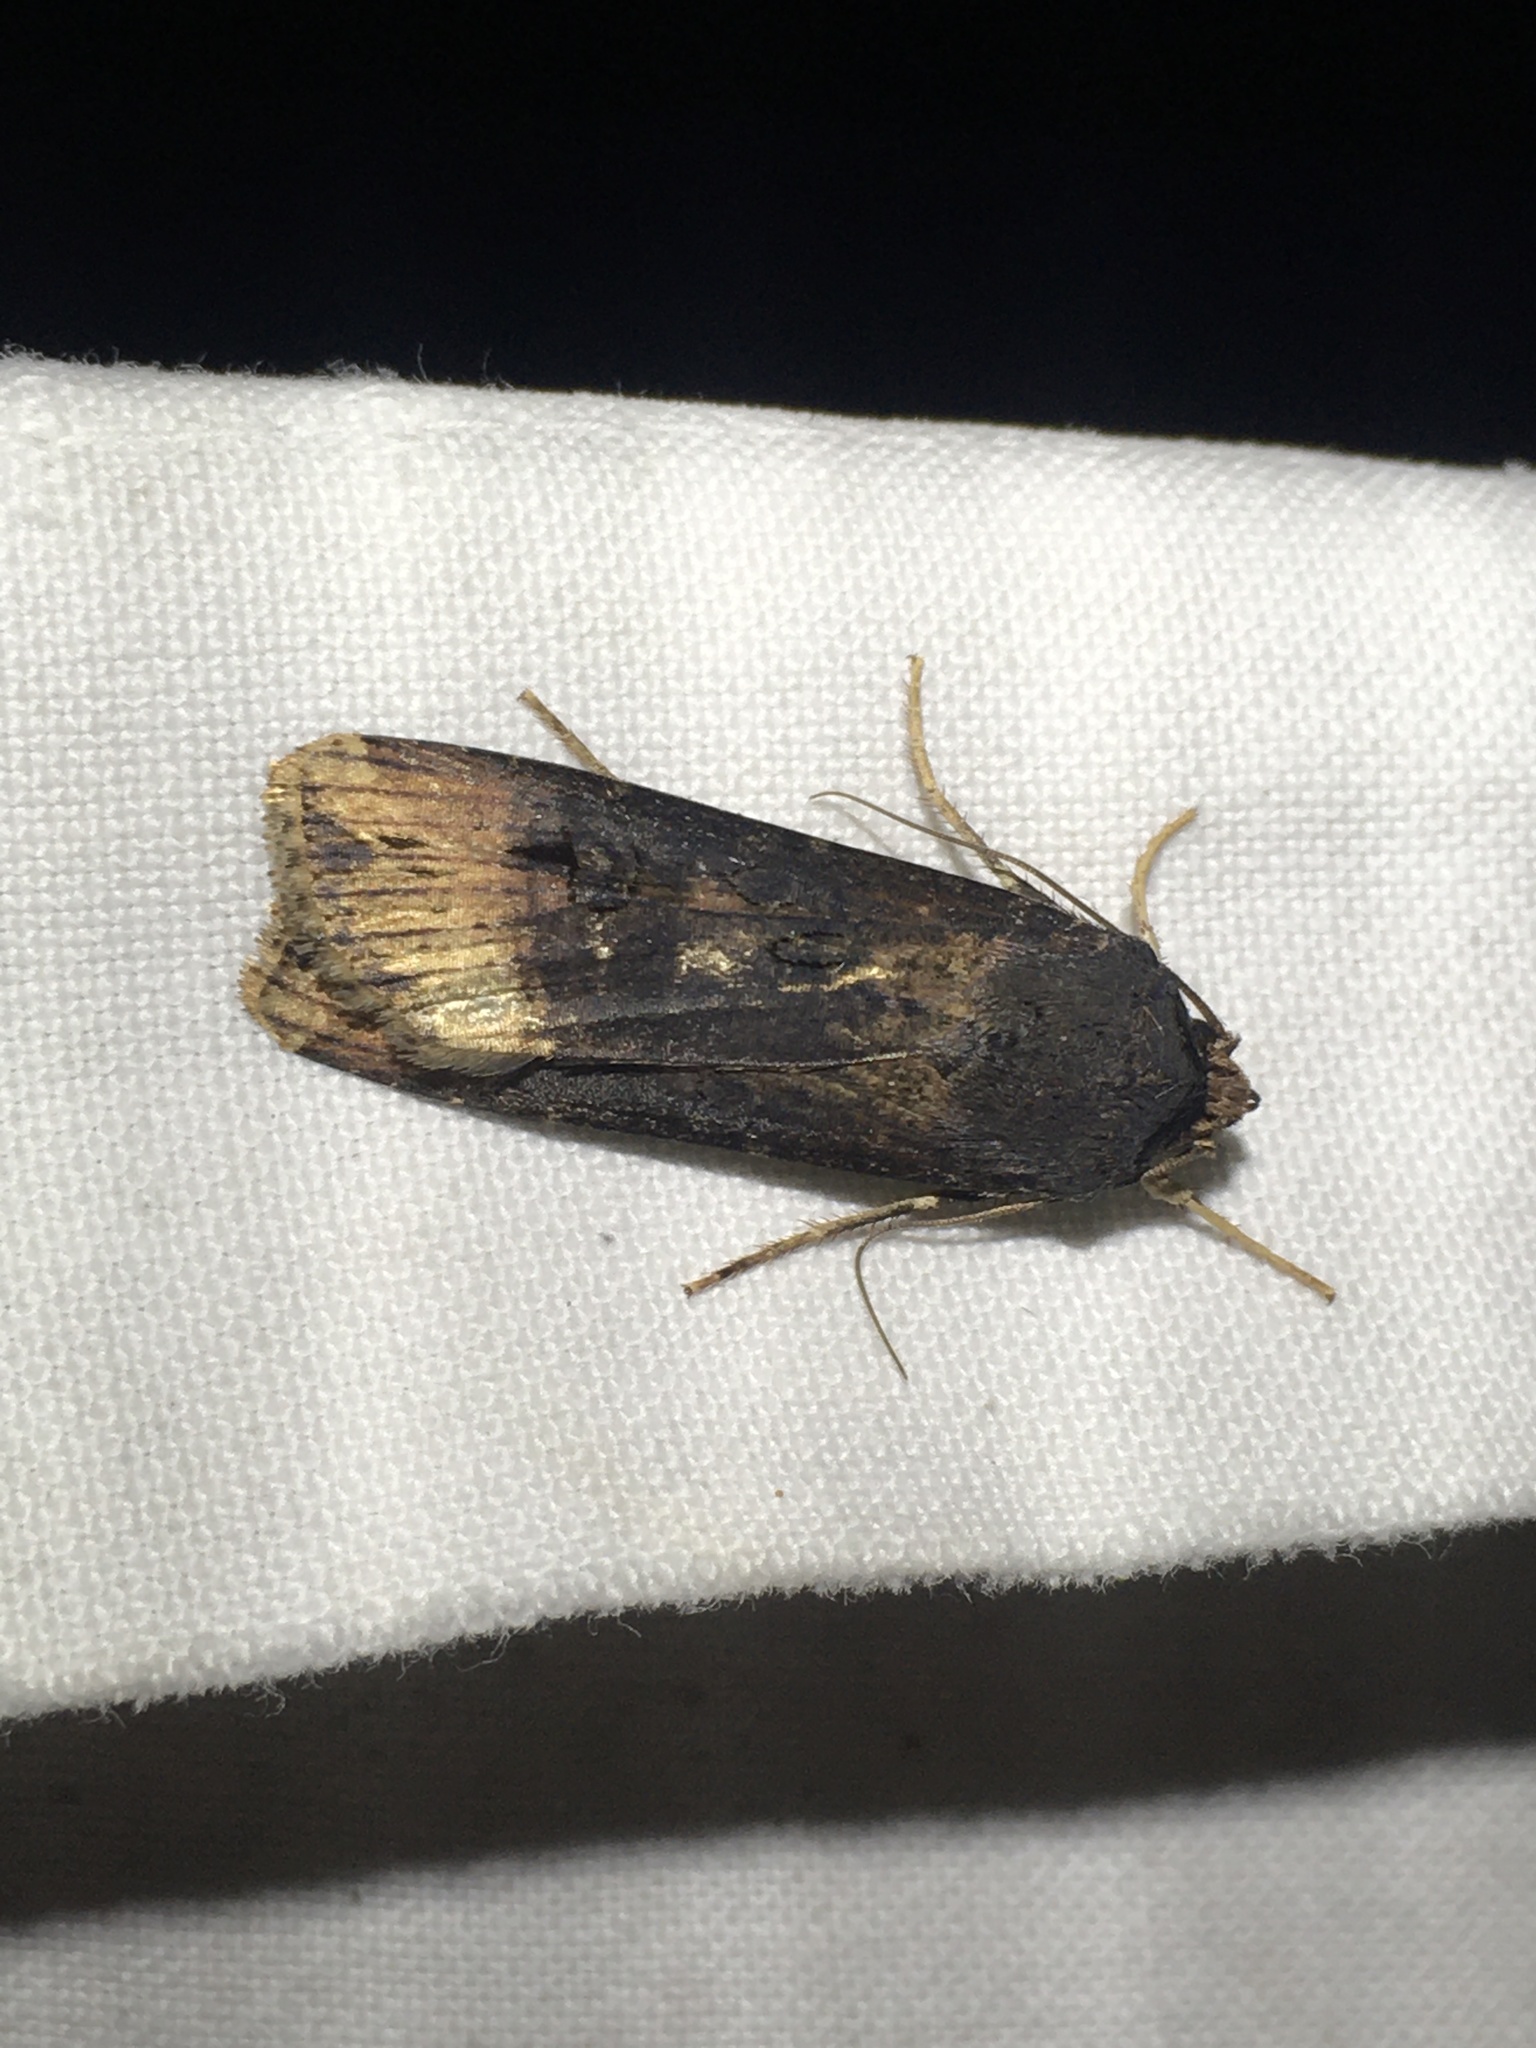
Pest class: cutworms